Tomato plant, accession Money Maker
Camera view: vertical (180 deg); turntable rotation: 240 degrees
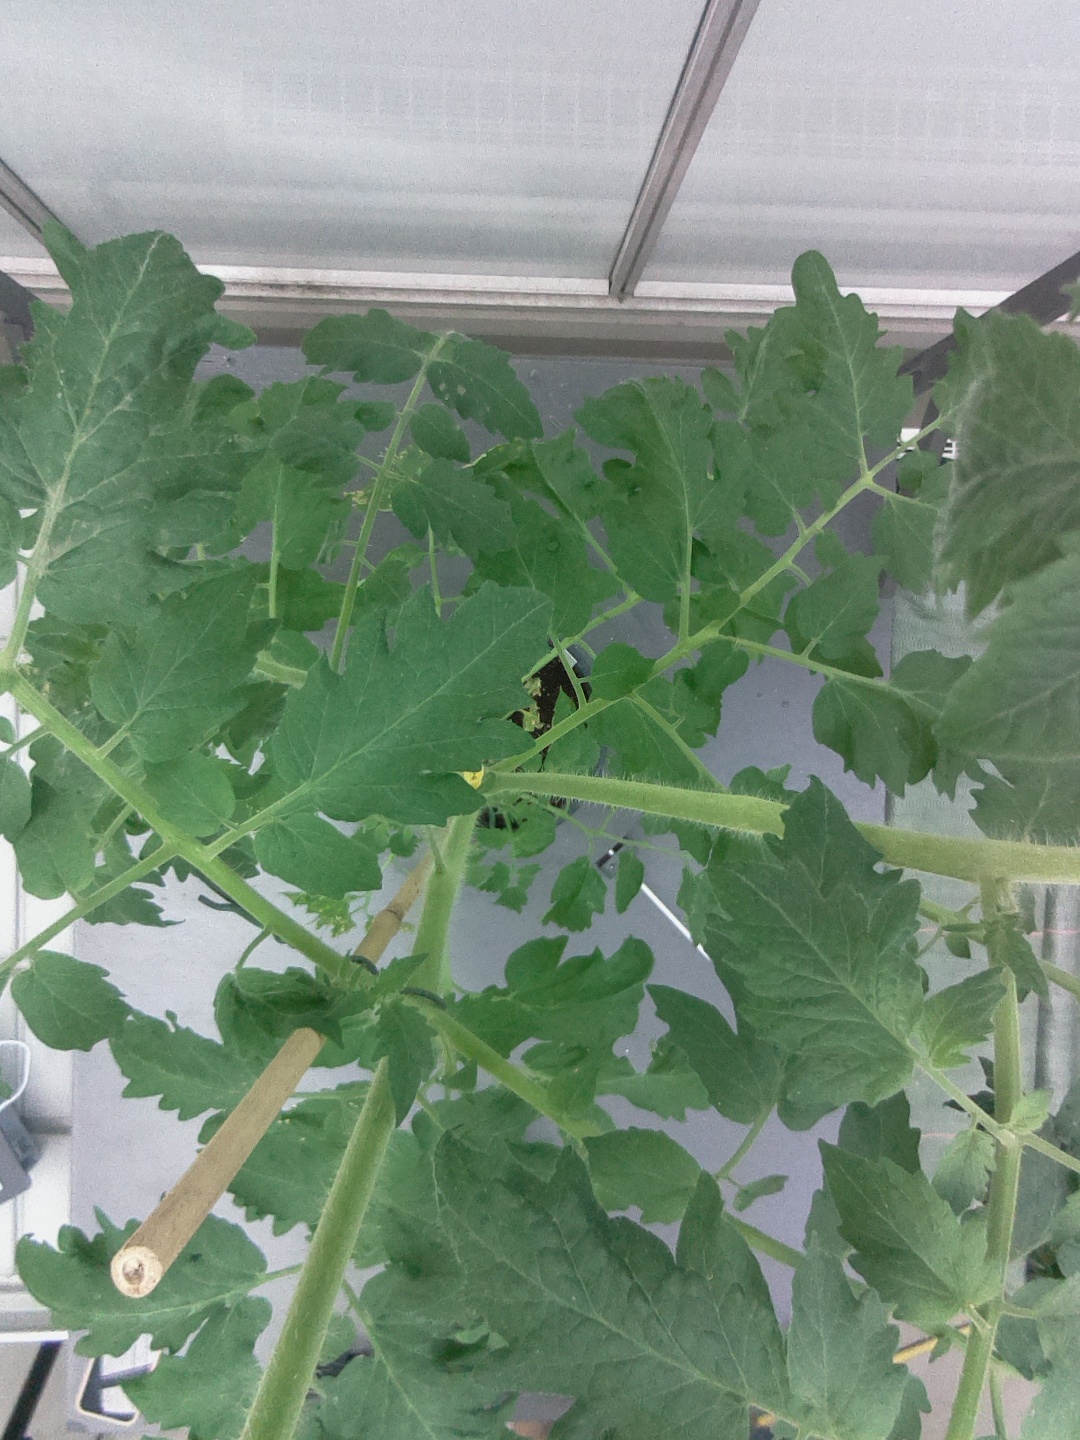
BBCH growth stage 68: Full flowering, 80%-90% of flowers open, more petals falling